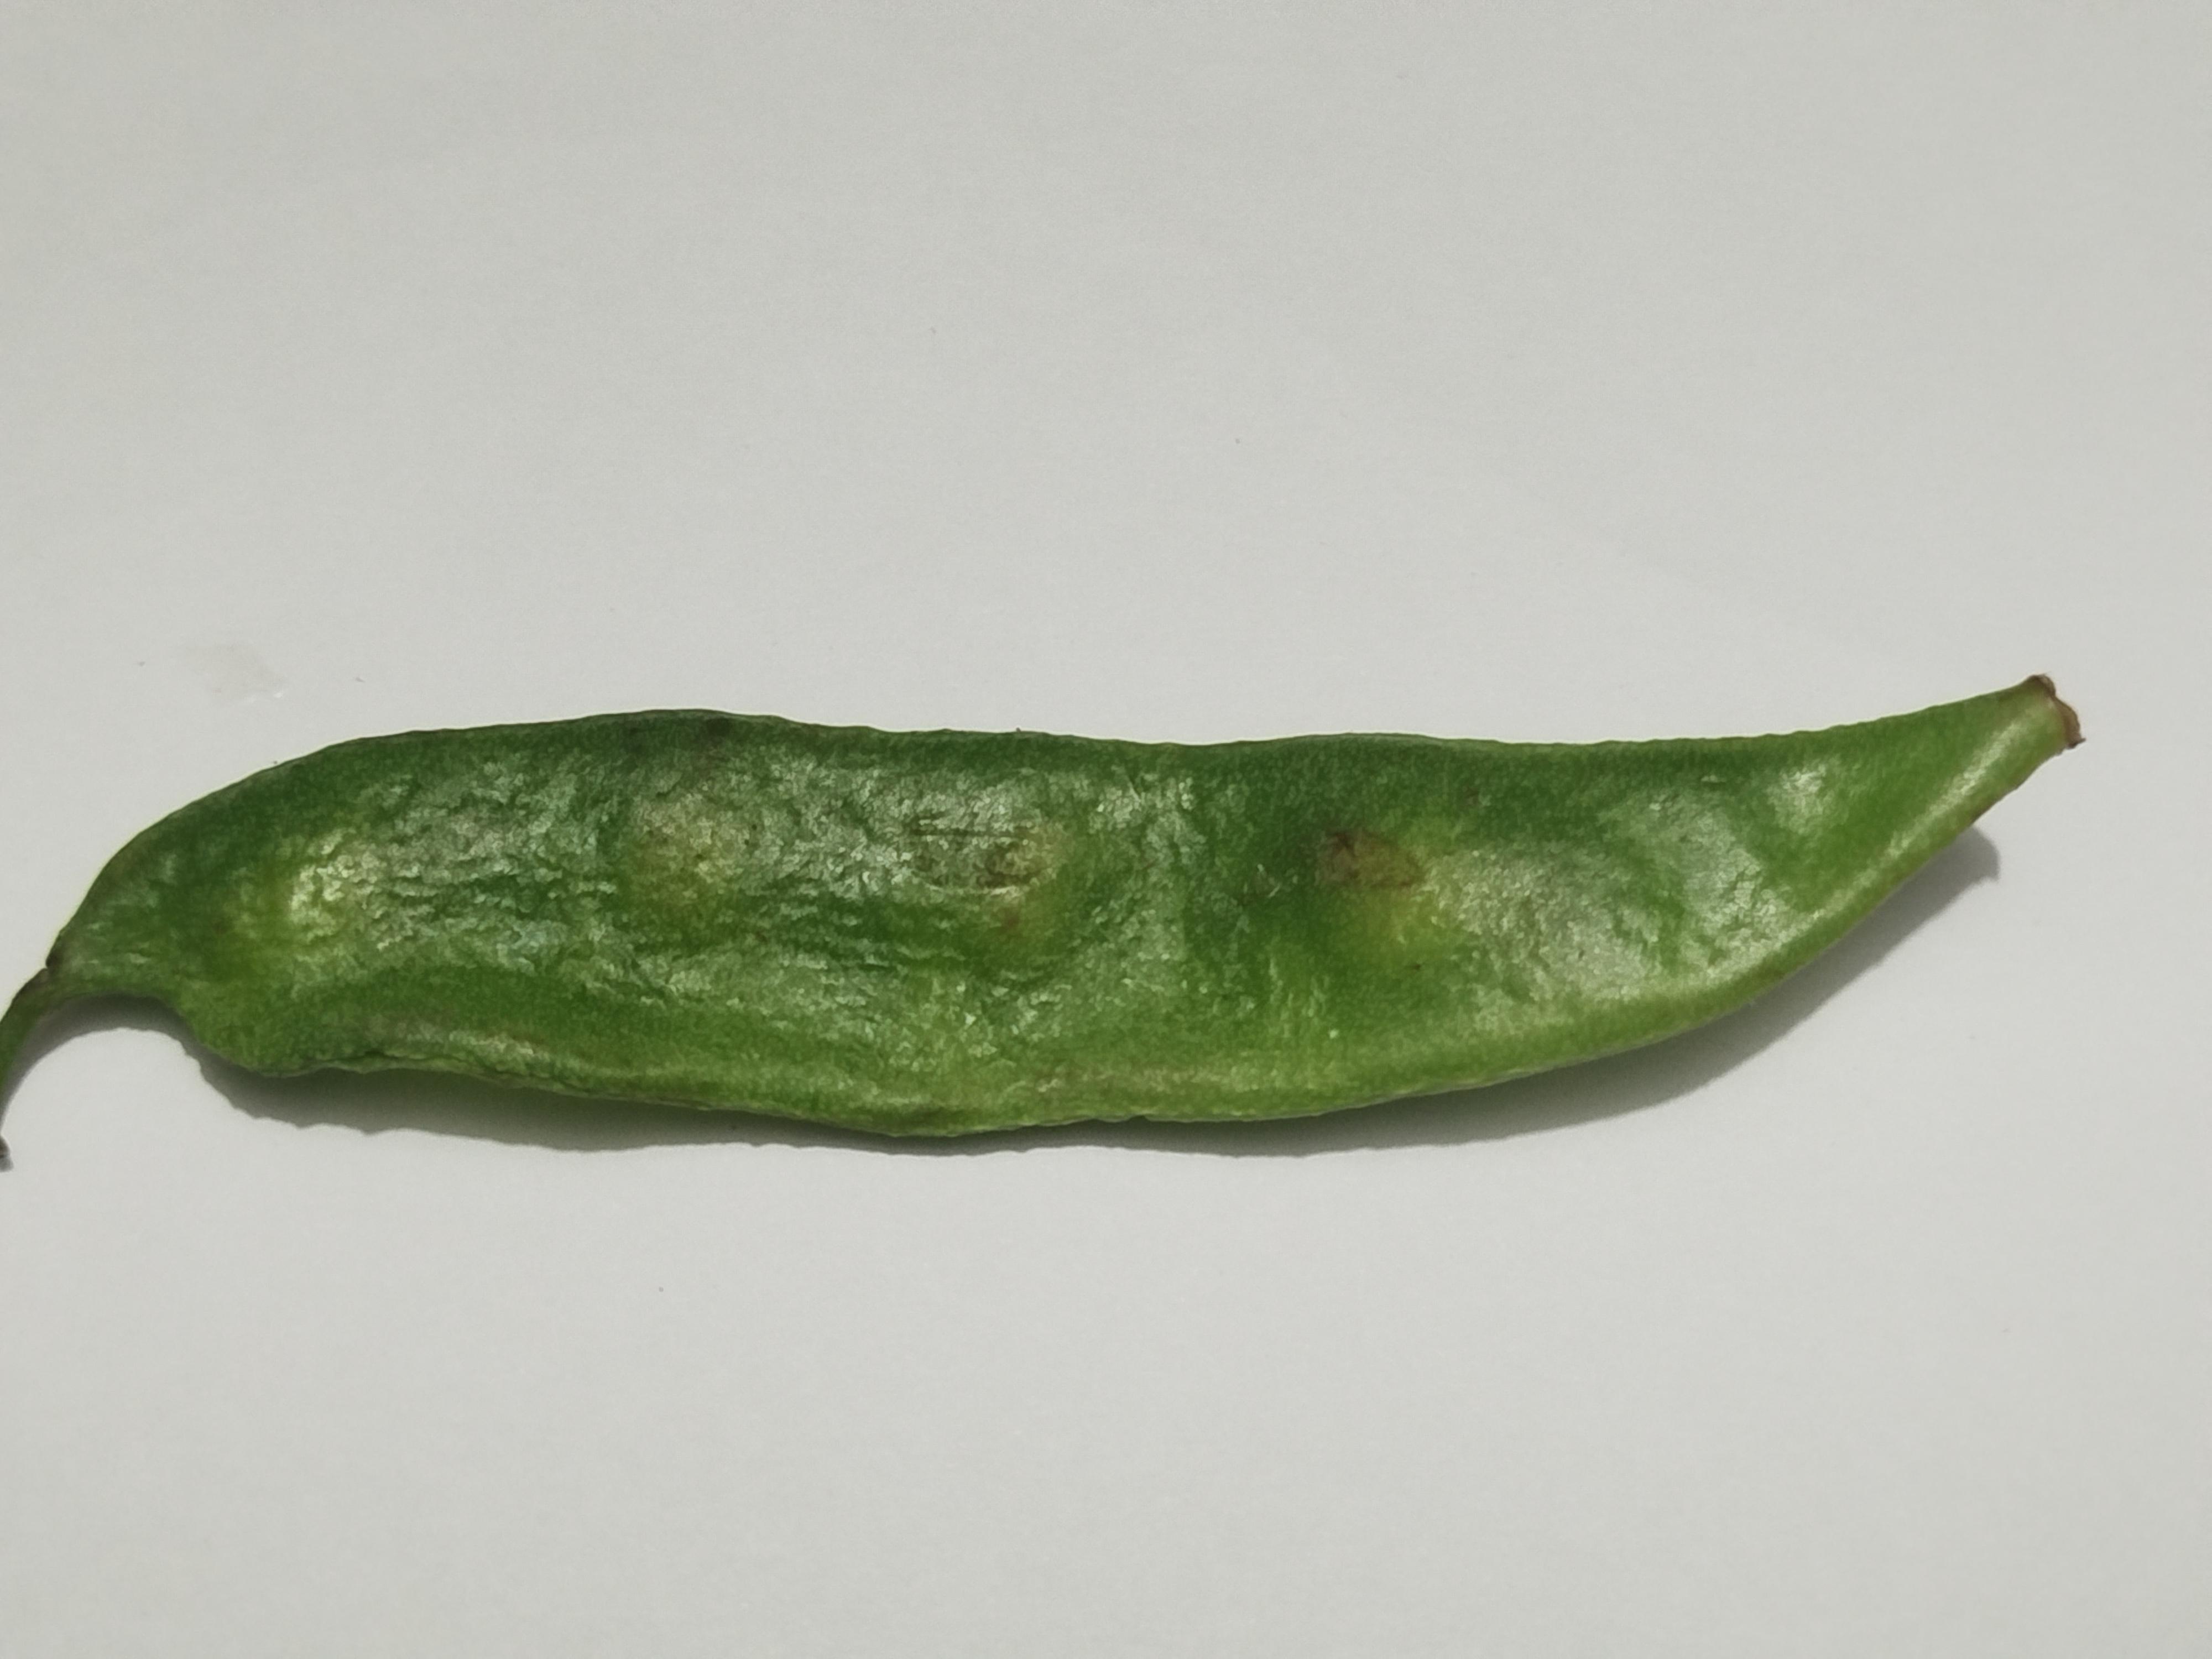
Label: Bean